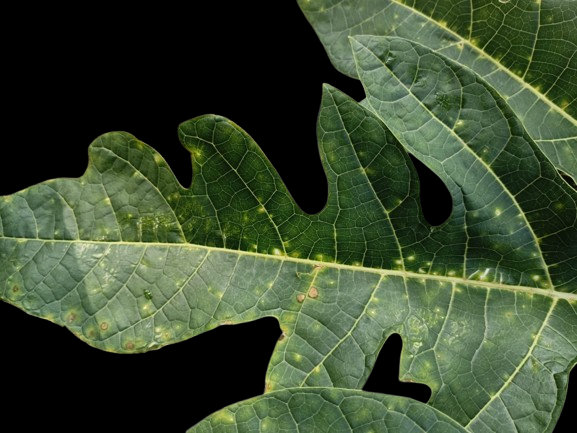
Crop: Papaya
Label: Curled_Yellow_Spot